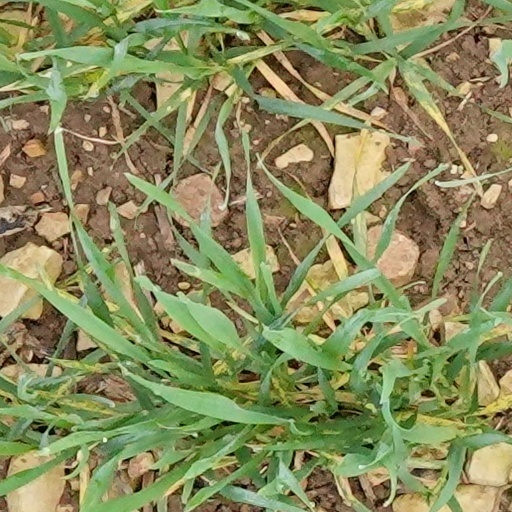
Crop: wheat